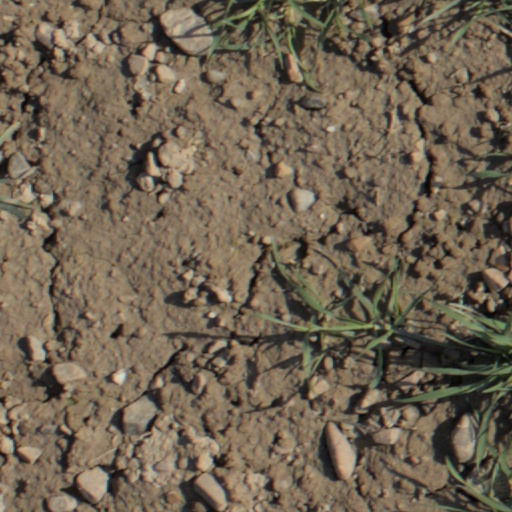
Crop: wheat